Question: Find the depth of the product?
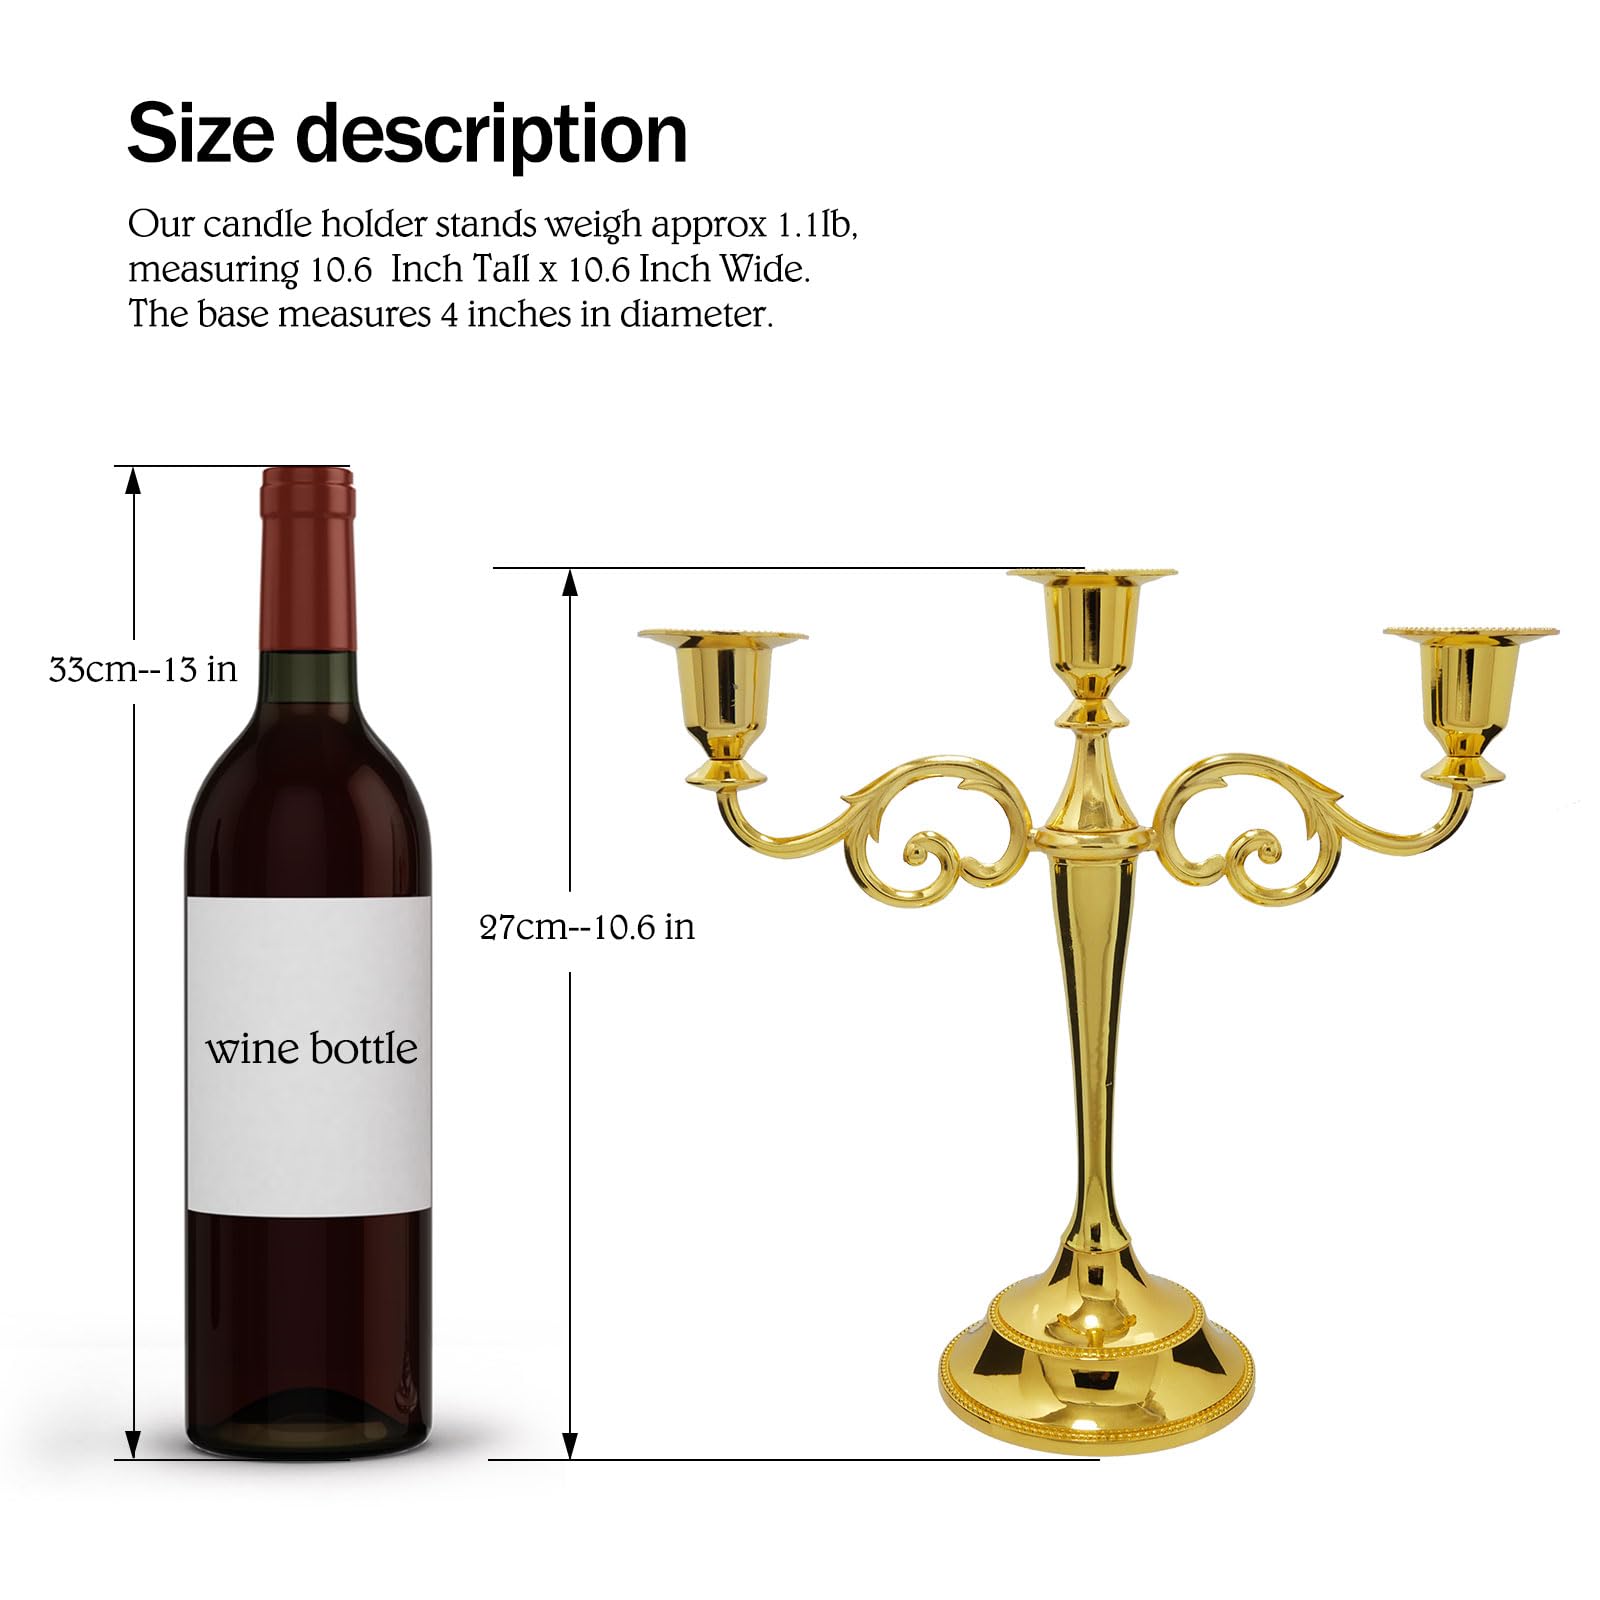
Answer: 10.6 inch